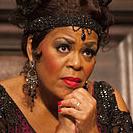
Age: 54